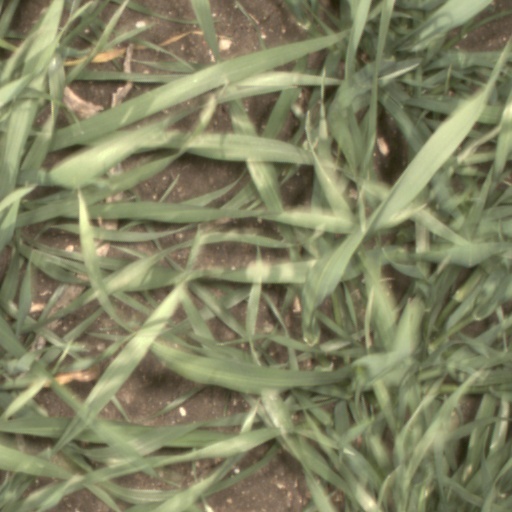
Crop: wheat